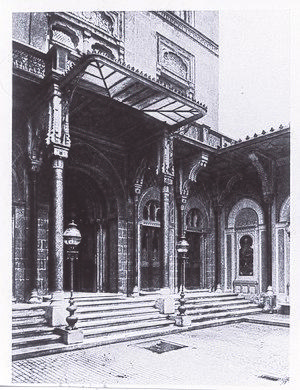
La synagogue turque de Vienne dénommée aussi synagogue de la Zirkusgasse, est la synagogue de la communauté judéo-turque de Vienne, située au 22 Zirkusgasse dans le quartier Leopoldstadt de Vienne. De 1887 à 1938, elle est le centre cultuel et culturel des Juifs séfarades de Vienne et de sa région. Elle est détruite en 1938 par les nazis lors de la nuit de Cristal, comme quatre-vingt autres lieux de culte juifs de Vienne.